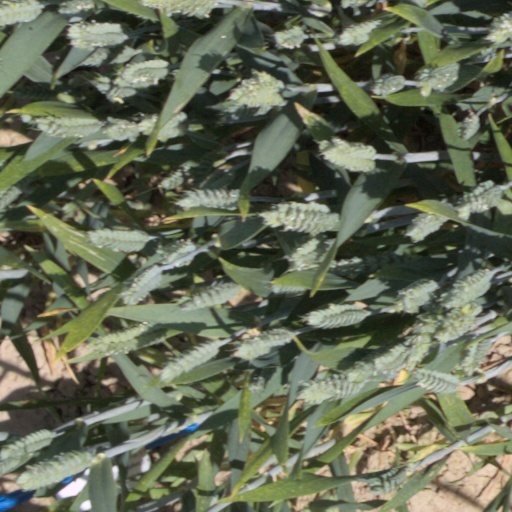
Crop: wheat